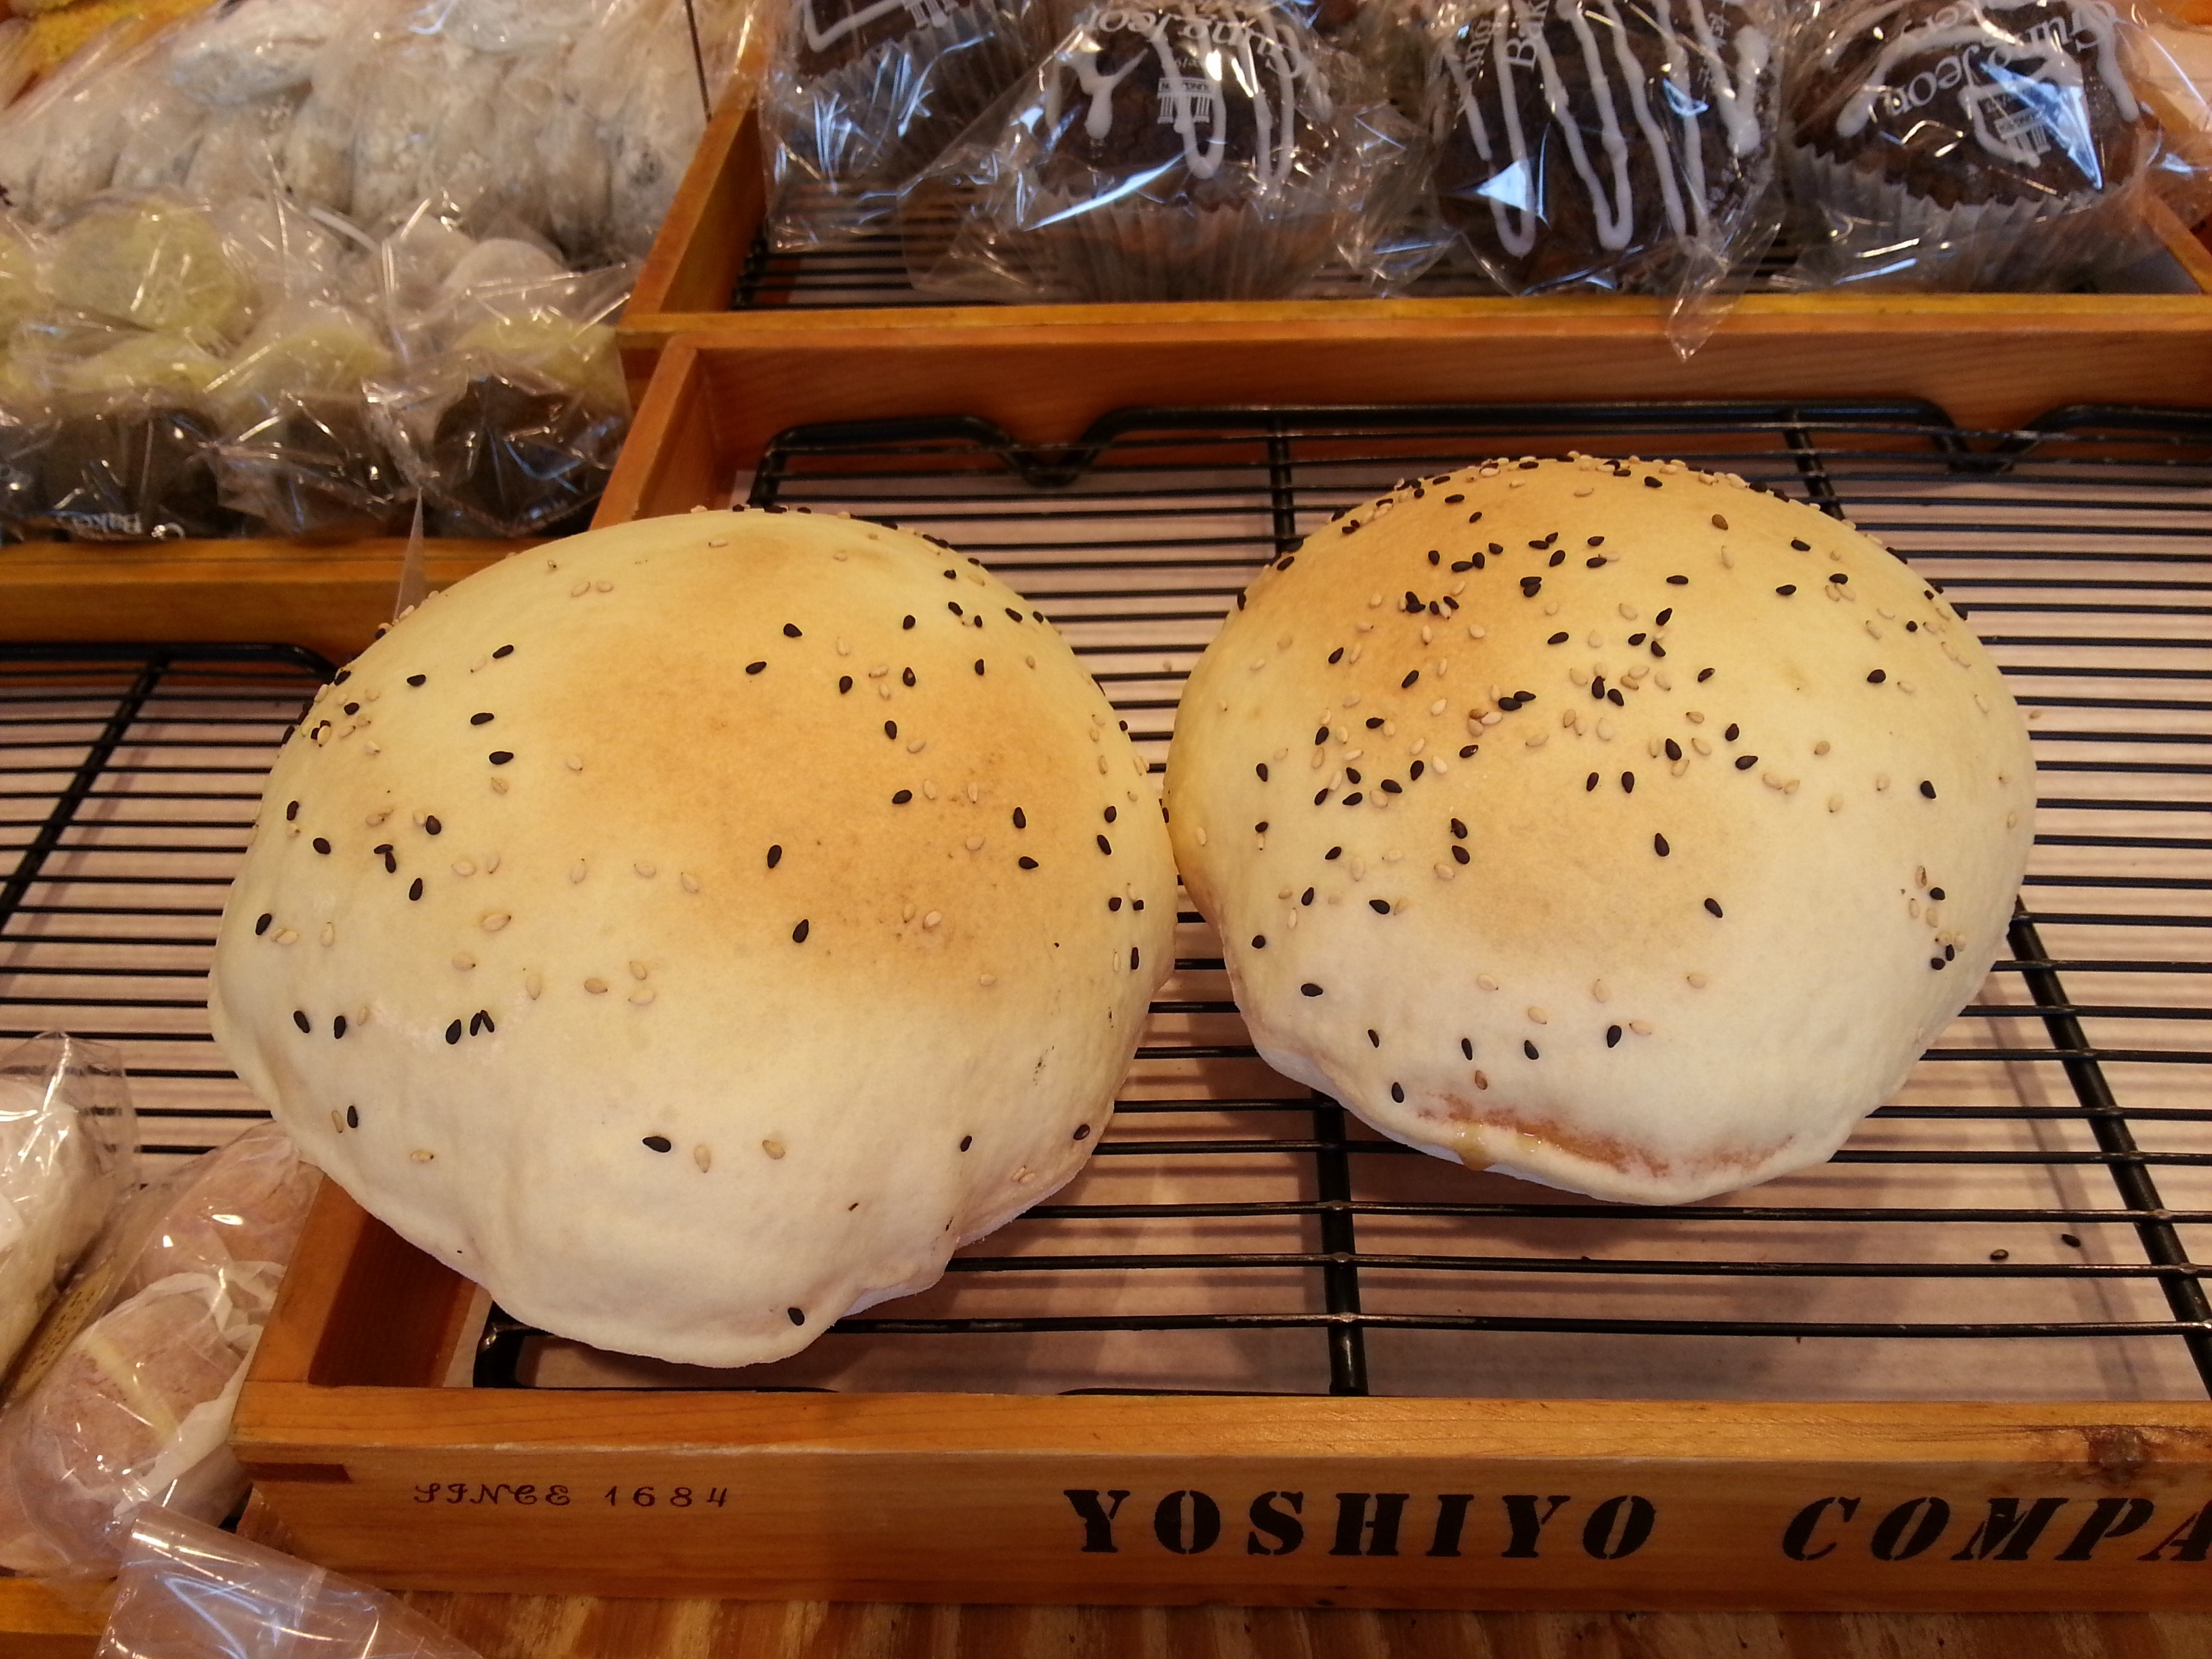
dish, meal, food, baking, cuisine, cake, bread, bakery, asian food, baked goods